Question: What is the man doing?
Tambaya: Me mutumin yake yi?
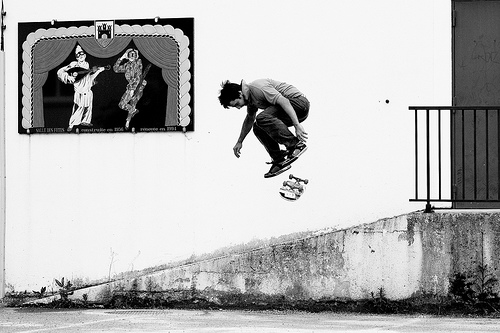
Answer: Skating.
Amsa: Sulun allo mai taya.